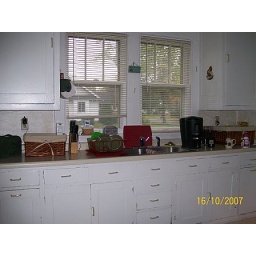
The kitchen of the house in Chippewa